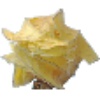
Label: physalis_with_husk